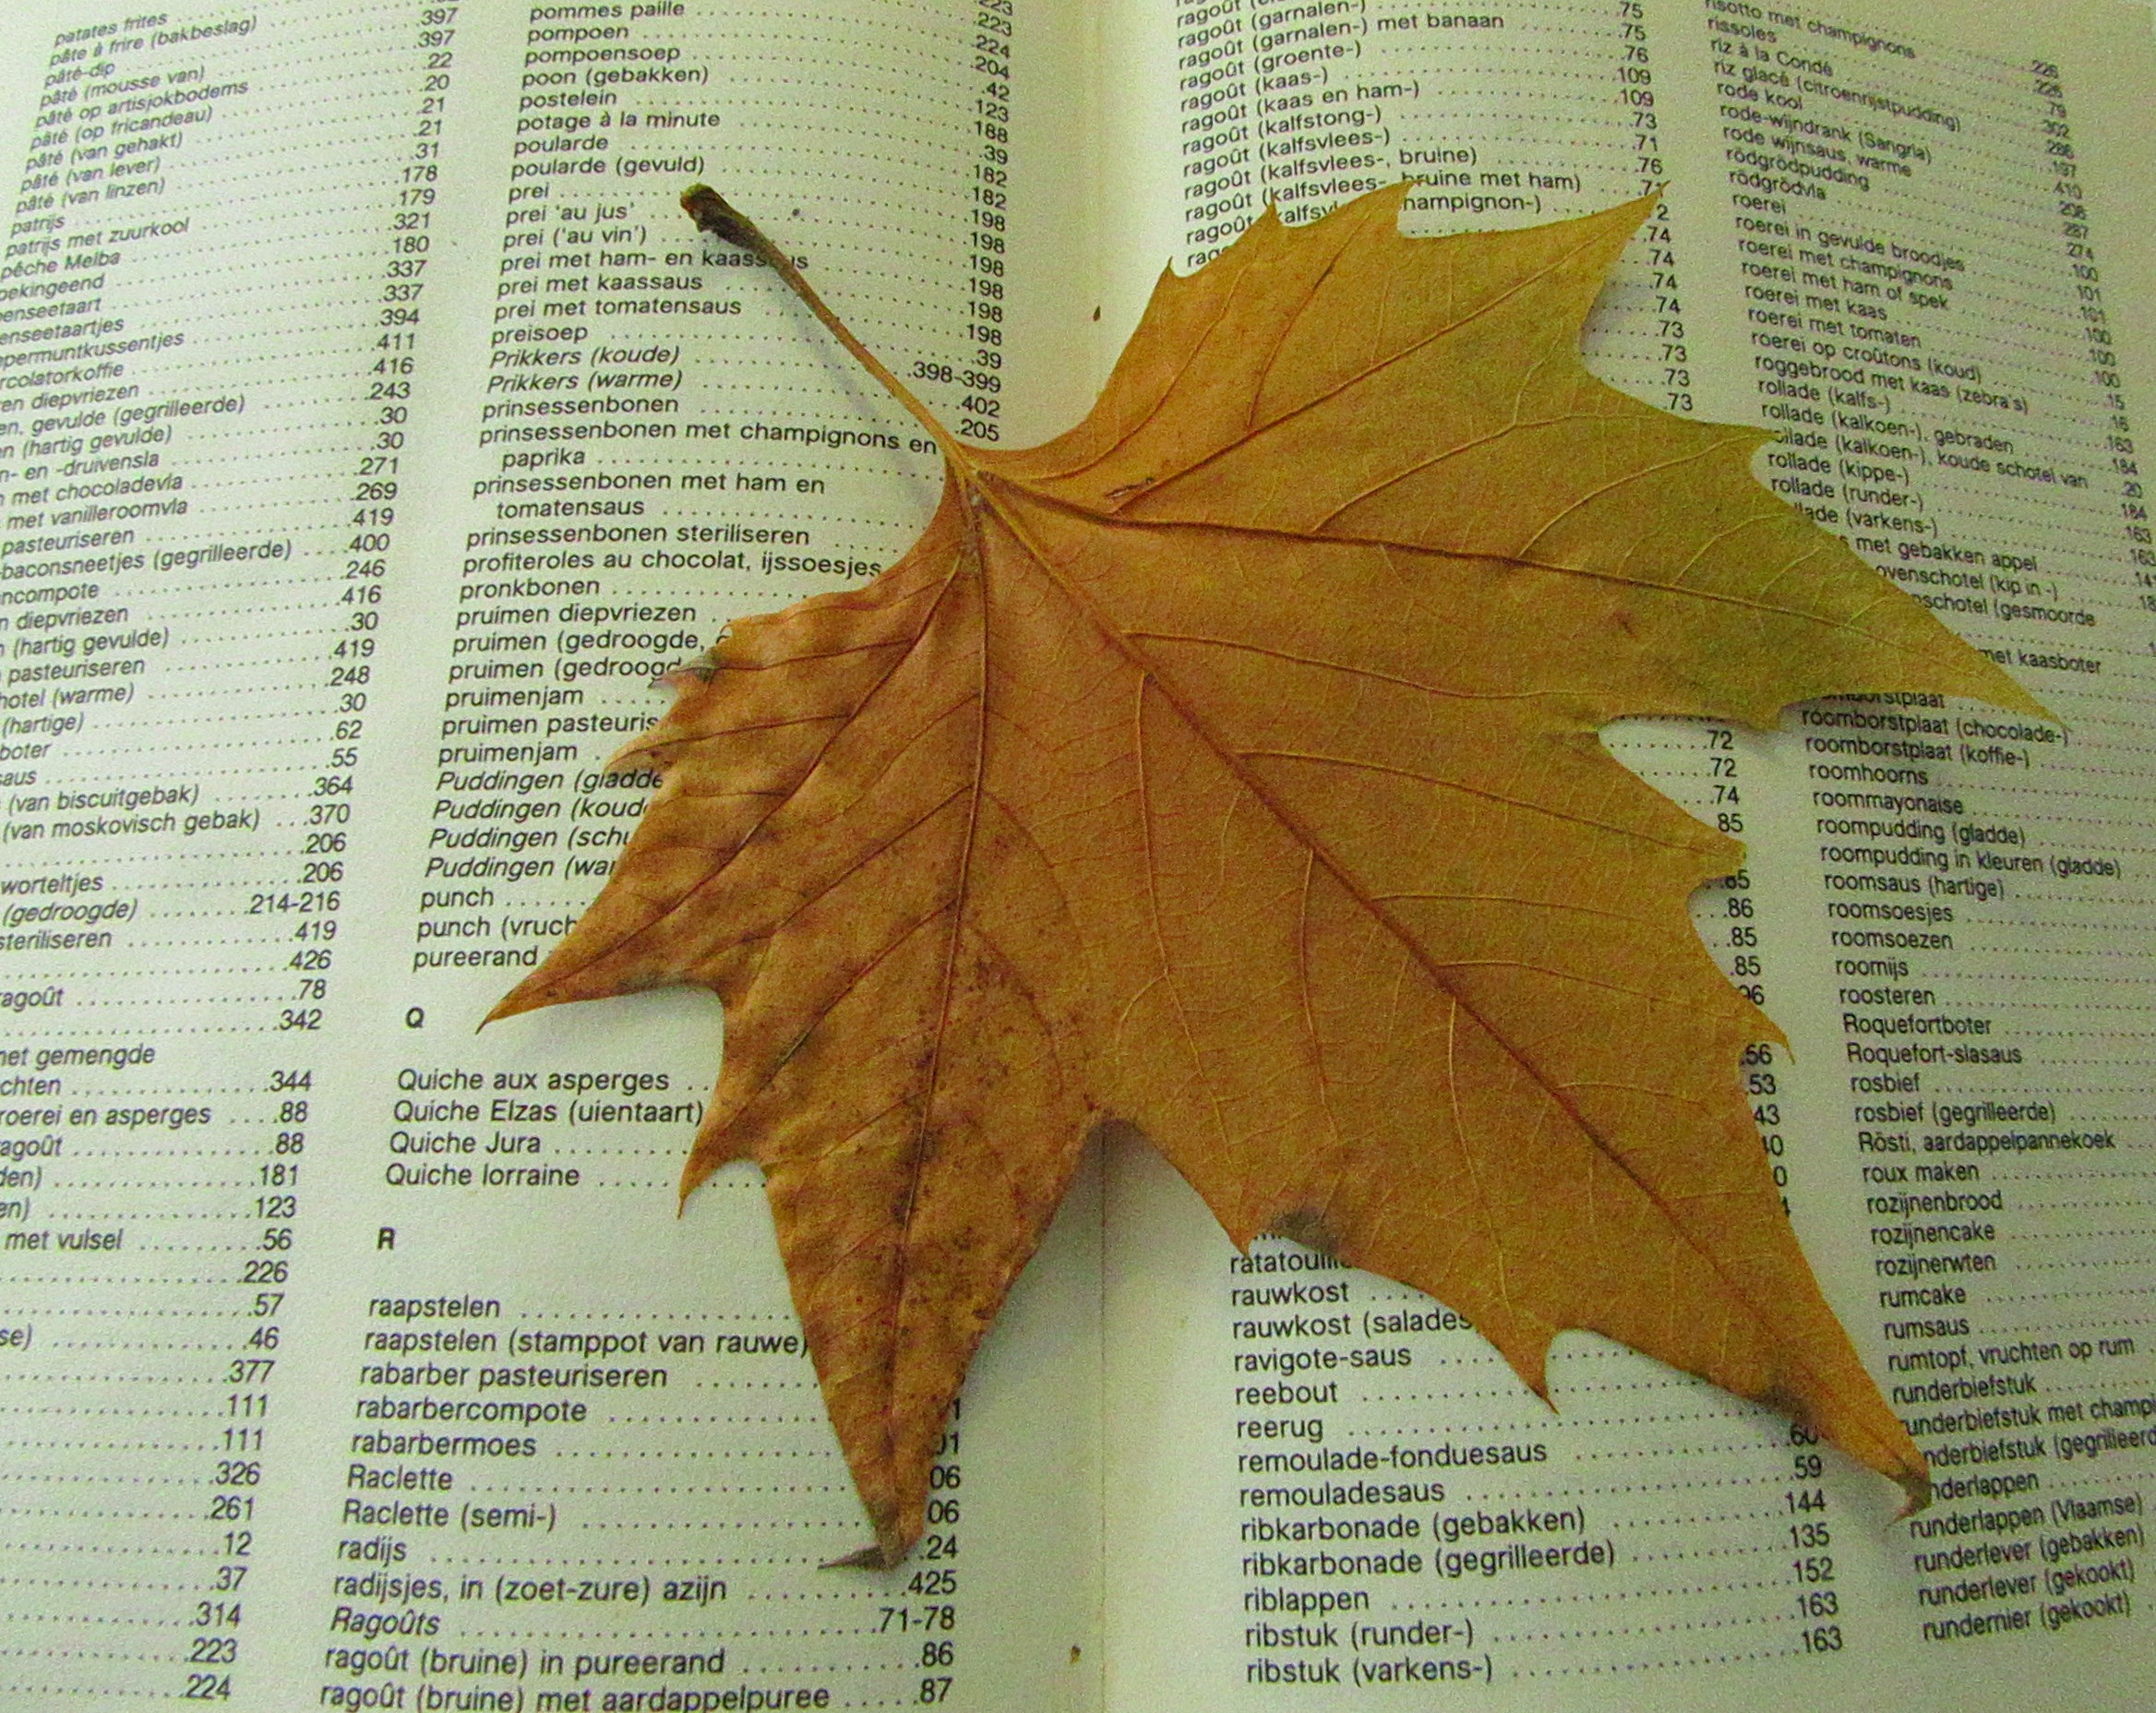
tree, book, plant, leaf, autumn, botany, dead, season, maple tree, maple leaf, drying, veins, autumn leaf, autumn leaves, save, flowering plant, woody plant, land plant